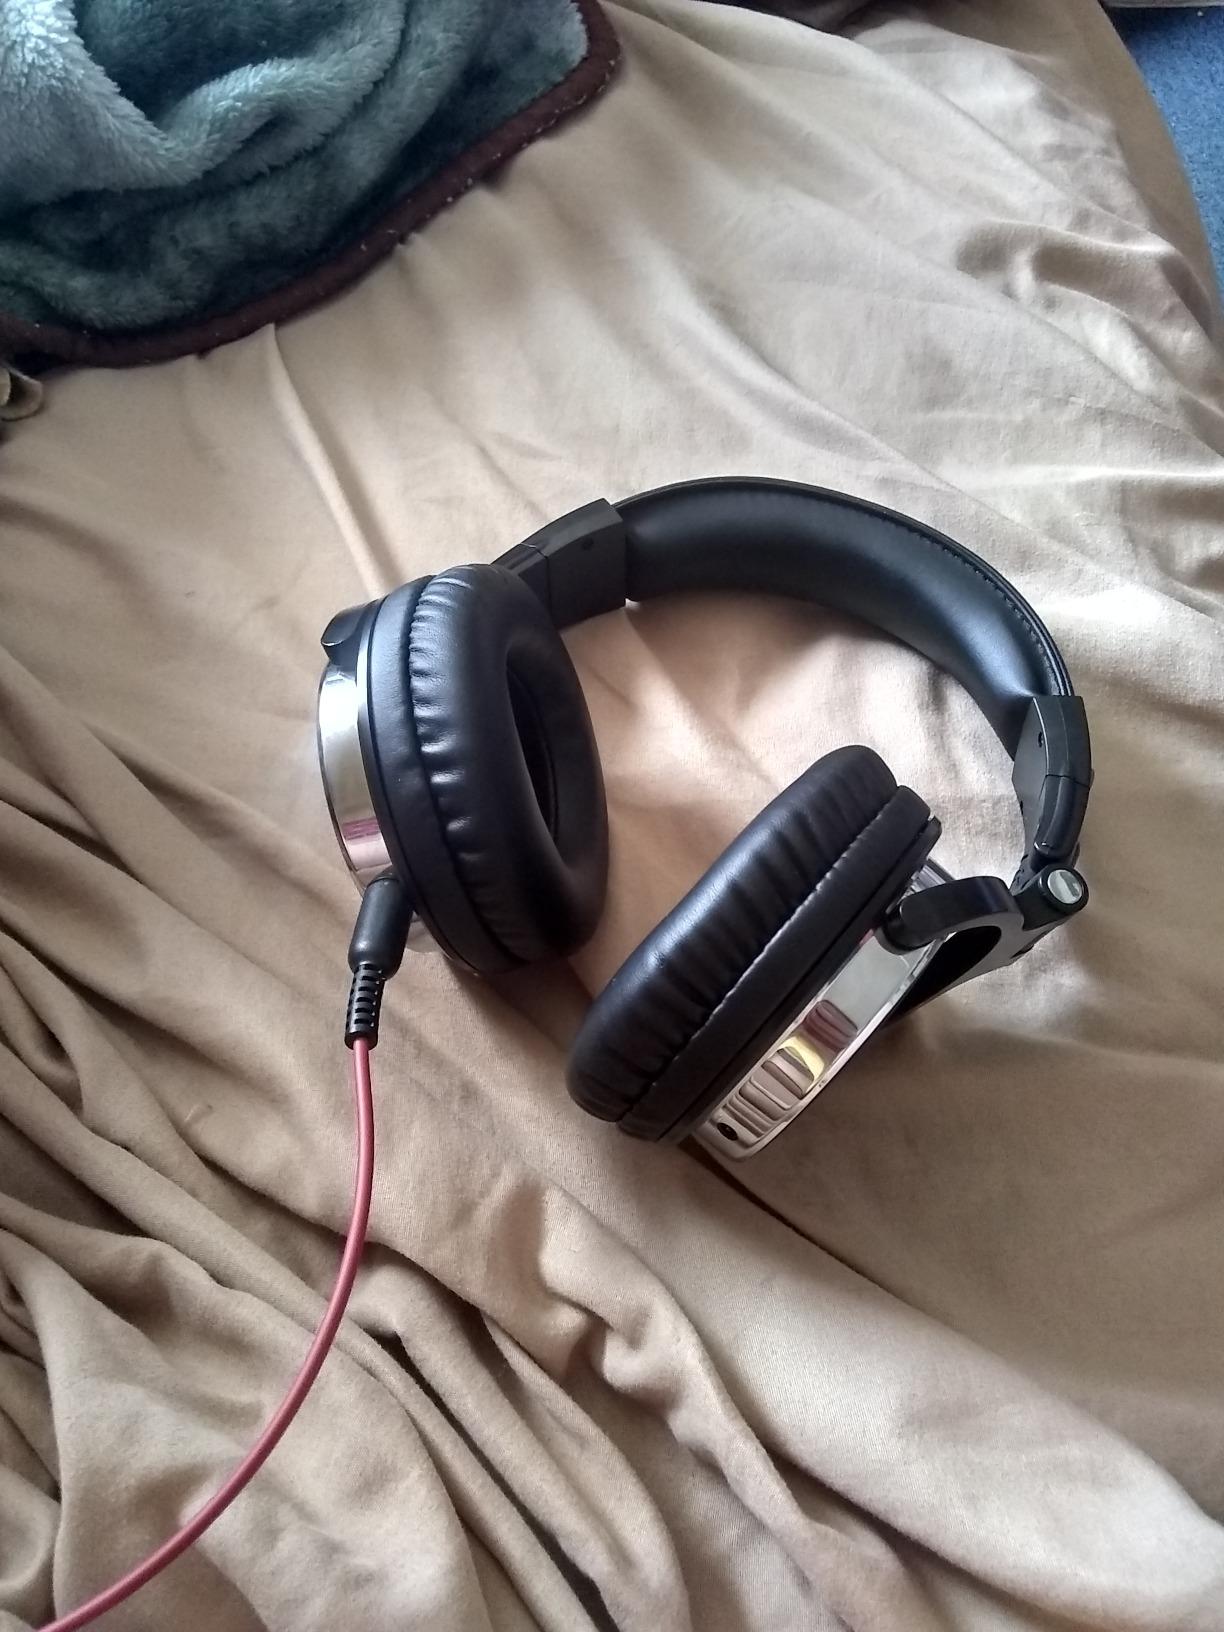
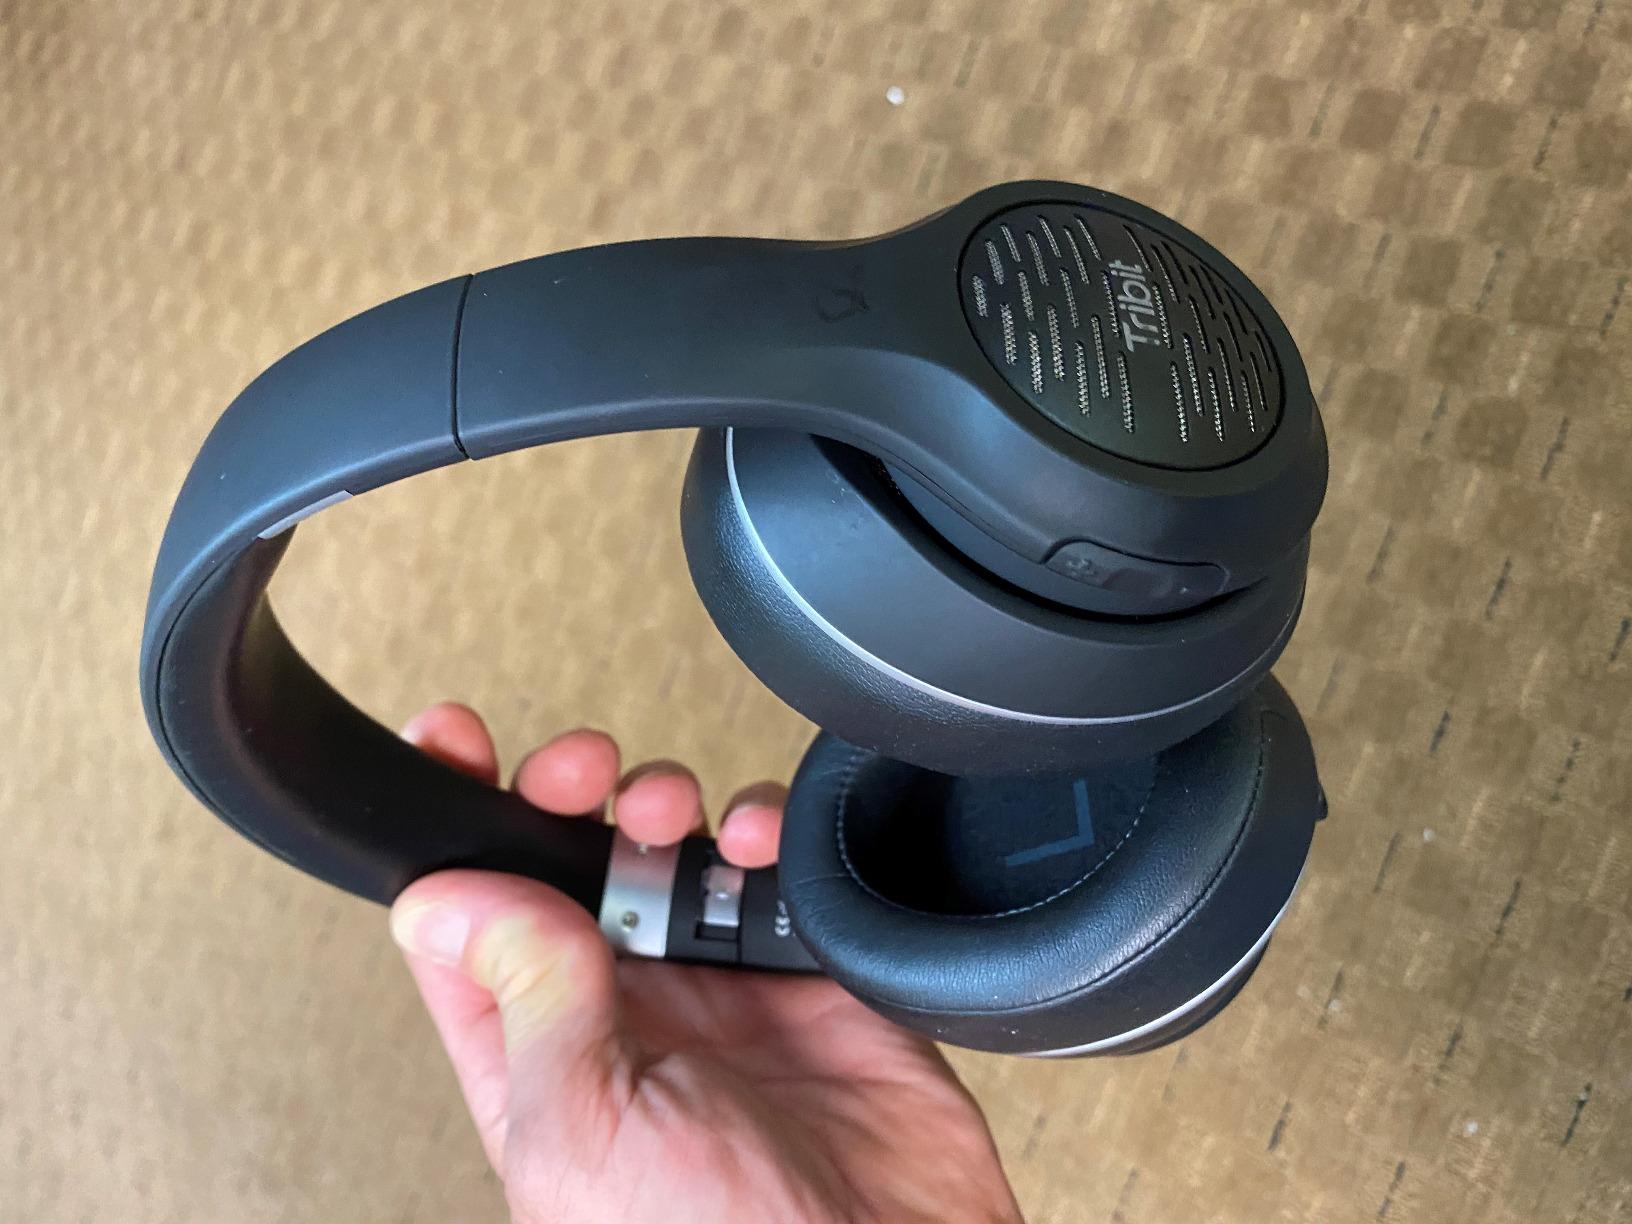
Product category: headphones
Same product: no